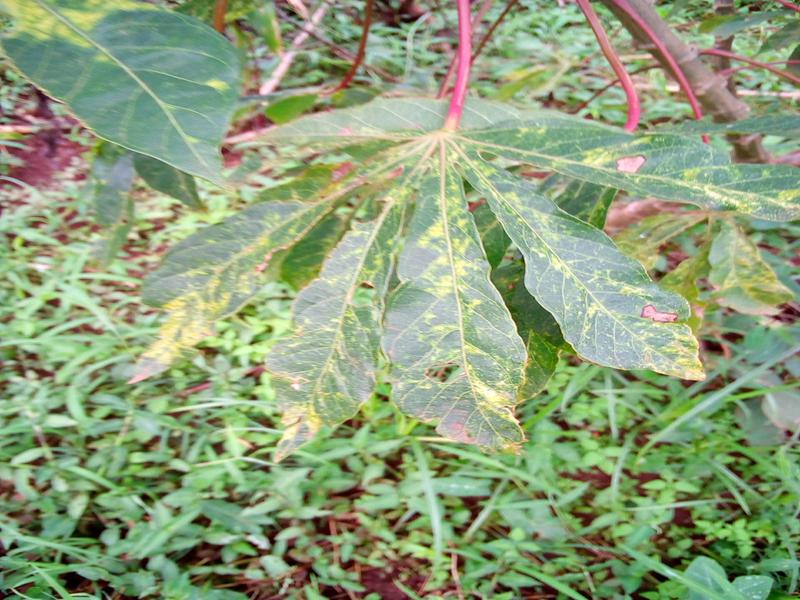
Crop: cassava
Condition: mosaic_disease